Jeju horse

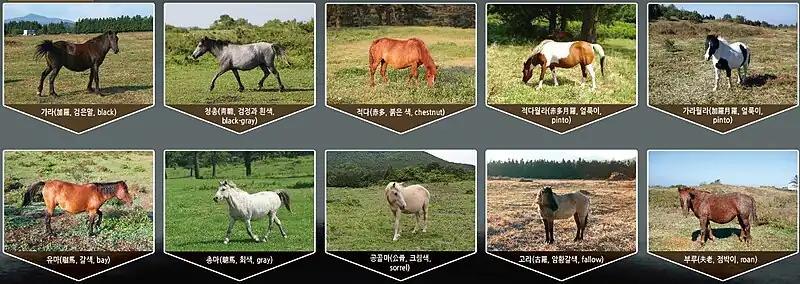
Jeju horse (Coat colors)

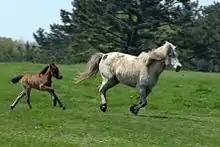
Jeju horse (mare and foal)

A stallion reaches suitable breeding age by roughly three to four years old, and a three-year-old mare is in the best breeding condition during the spring. The official breeding period lasts for 25 years. Jeju horses belong to long day breeders, whose mating occurs from March to August in Jeju. The estrous cycle is 20 to 24 days (e.g. 22 days on average), and the estrus usually lasts 4 to 11 days (e.g. 7 days on average). Within 7 to 10 days (e.g. 8 days on average) after delivery, the mare undergoes another estrus, which reoccurs every 22 days.